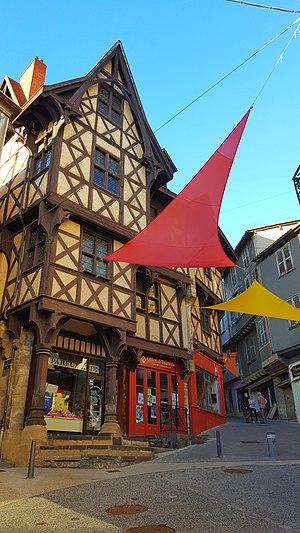
Château à Thiers
La liste des musées du département du Puy-de-Dôme présente les musées du département français du Puy-de-Dôme.
Cet article recense de manière non exhaustive les châteaux, maisons fortes, mottes castrales, situés dans le département français du Puy-de-Dôme.
Les monts du Forez sont une chaîne de montagne du Massif central séparant la vallée de la Dore de la plaine du Forez. Ils culminent à Pierre-sur-Haute à 1 634 mètres d'altitude.
Le château du Pirou est un ancien hôtel particulier seigneurial situé sur la commune de Thiers, dans le département du Puy-de-Dôme en région Auvergne-Rhône-Alpes.
En France, un secteur sauvegardé était une zone urbaine soumise à des règles particulières en raison de son « caractère historique, esthétique ou de nature à justifier la conservation, la restauration et la mise en valeur de tout ou partie d'un ensemble d'immeubles bâtis ou non ». Ces secteurs comprenaient en particulier les centres historiques de nombreuses villes françaises.
Une maison à colombages ou maison à pans de bois, ou encore maison en corondages, est une maison constituée de deux éléments principaux :